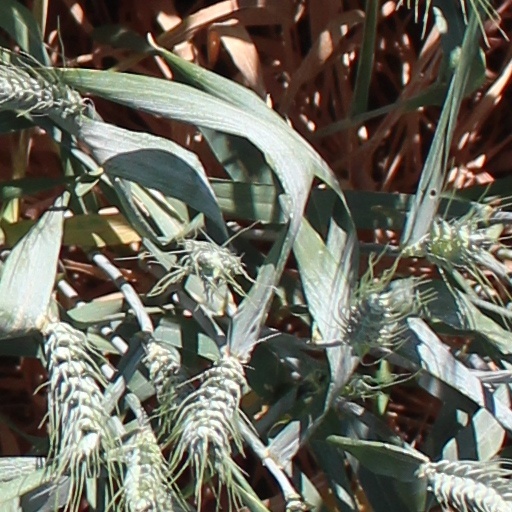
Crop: wheat